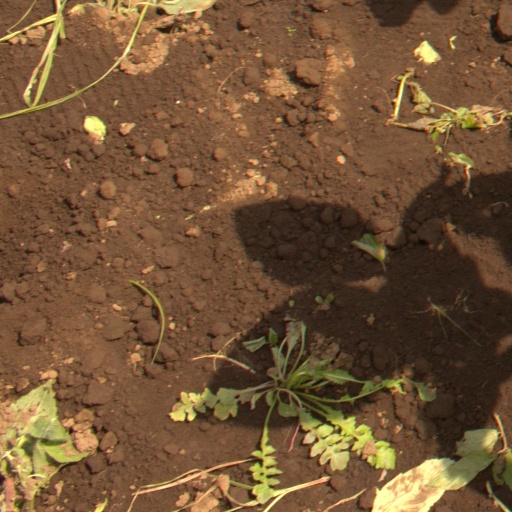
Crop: soybean